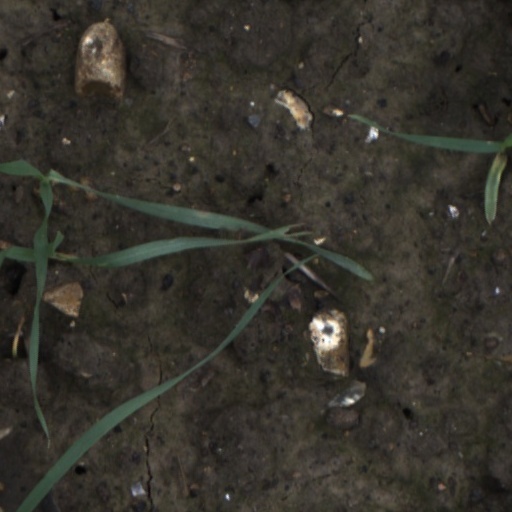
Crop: wheat